China Welfare Institute

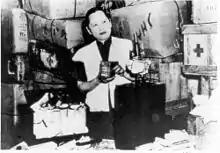
Soong Ching-ling at China Welfare Institute (1940s)

The China Welfare Institute (CWI; 中国福利会) was founded by Soong Ching Ling, the wife of Sun Yat-sen, in Hong Kong on June 14, 1938. It is one of the oldest and most influential NGOs nationwide in China.